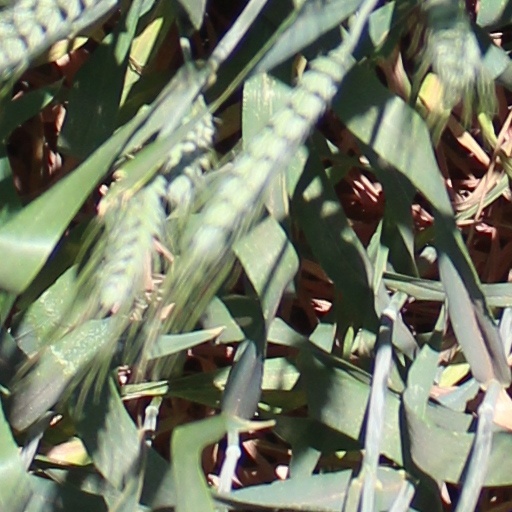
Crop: wheat